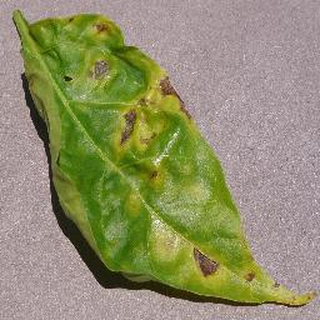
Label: bell_pepper_bacterial_spot